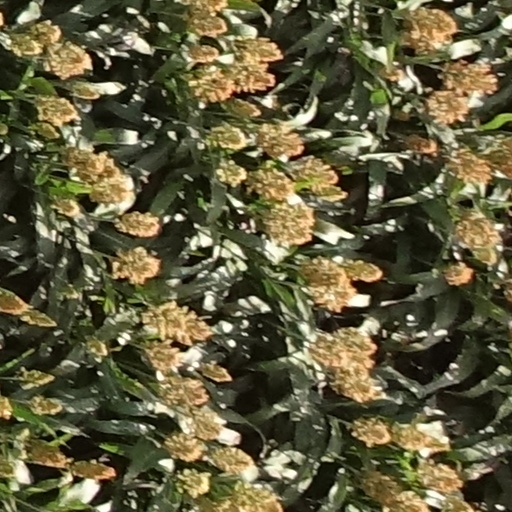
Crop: sorghum